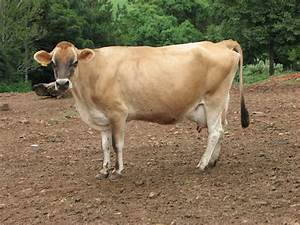
Label: cow